Transport in Hobart

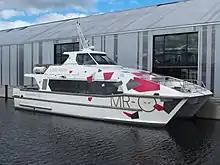
A Museum of Old & New Art ferry at Brooke Street Pier

Several private ferry operators run are based in Sullivans Cove for commuter, tourist and leisure purposes. Destinations include Port Arthur on the Tasman Peninsula, Peppermint Bay at Woodbridge, the eastern shore town centre of Bellerive, Wrest Point Hotel Casino in Sandy Bay, and Museum of Old & New Art in Berriedale.